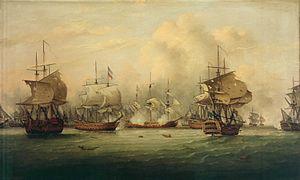
Thomas Luny, né en 1759 et mort en 1837, est un peintre de marine britannique. On estime qu'il a peint plus de 3 000 tableaux au cours de sa carrière, dont 2 000 entre 1807 et sa mort.